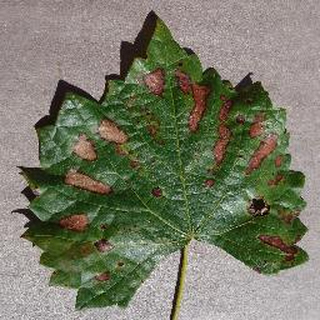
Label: grape_esca_black_measles